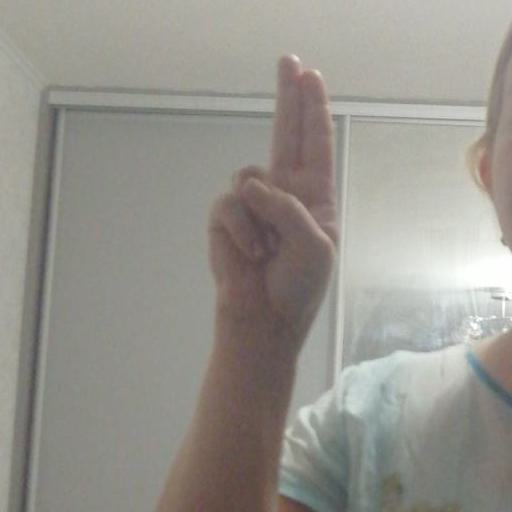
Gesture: two_up